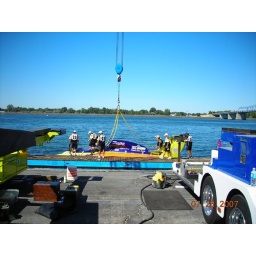
boat being put in water